Woollahra House

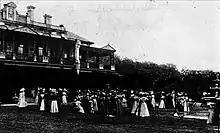
A garden party hosted by Lady Paston-Cooper at "Woollahra House" in 1897, as published in "The Sydney Mail".

Sir and Lady Astley Paston-Cooper were English and they lived at "Woollahra House" during a visit to Australia from 1896 until 1898. They frequently appeared in the social columns of the Sydney newspapers because they liked to entertain. "The Sydney Mail" gave the following description of a garden party held at "Woollahra House" in 1897: